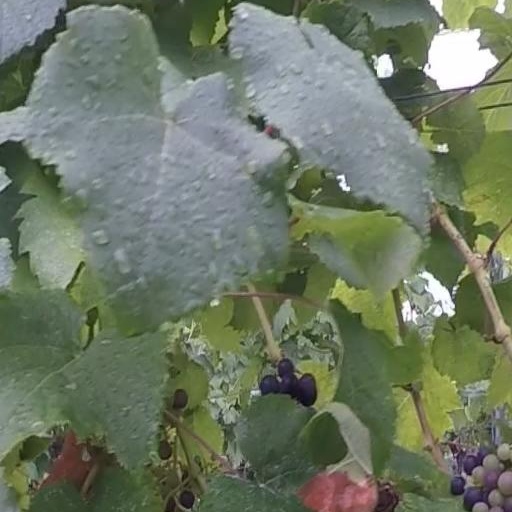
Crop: grape